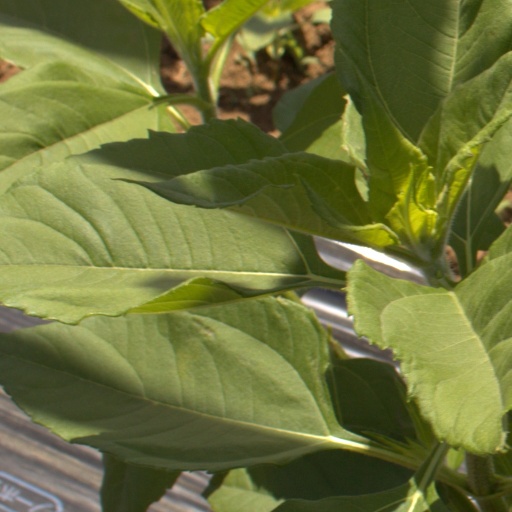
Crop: Jerusalem artichoke